Naval warfare in the Mediterranean during World War I

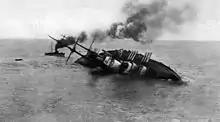
was one of the four Austro-Hungarian dreadnoughts, sunk on 10 June 1918 by a torpedo attack by Italian Luigi Rizzo's MAS

In the early hours of June 10, 1918, Admiral Horthy and a number of ships were heading for the Otranto Barrage to make a surprise attack. As the fairly new dreadnaught the was steaming past the island of Premuda off the coast of Dalmatia, a small Italian motor boat carrying two torpedoes, again commanded by Luigi Rizzo on its way back to Italy, suddenly saw the battleship approaching with her escort. Approaching at high speed, the MAS fired both torpedoes and hit the battleship, before escaping unharmed. Despite valiant efforts by the crew with the pumps, and attempts to tow it to a port, after several hours water levels could not be contained and the ship capsized.